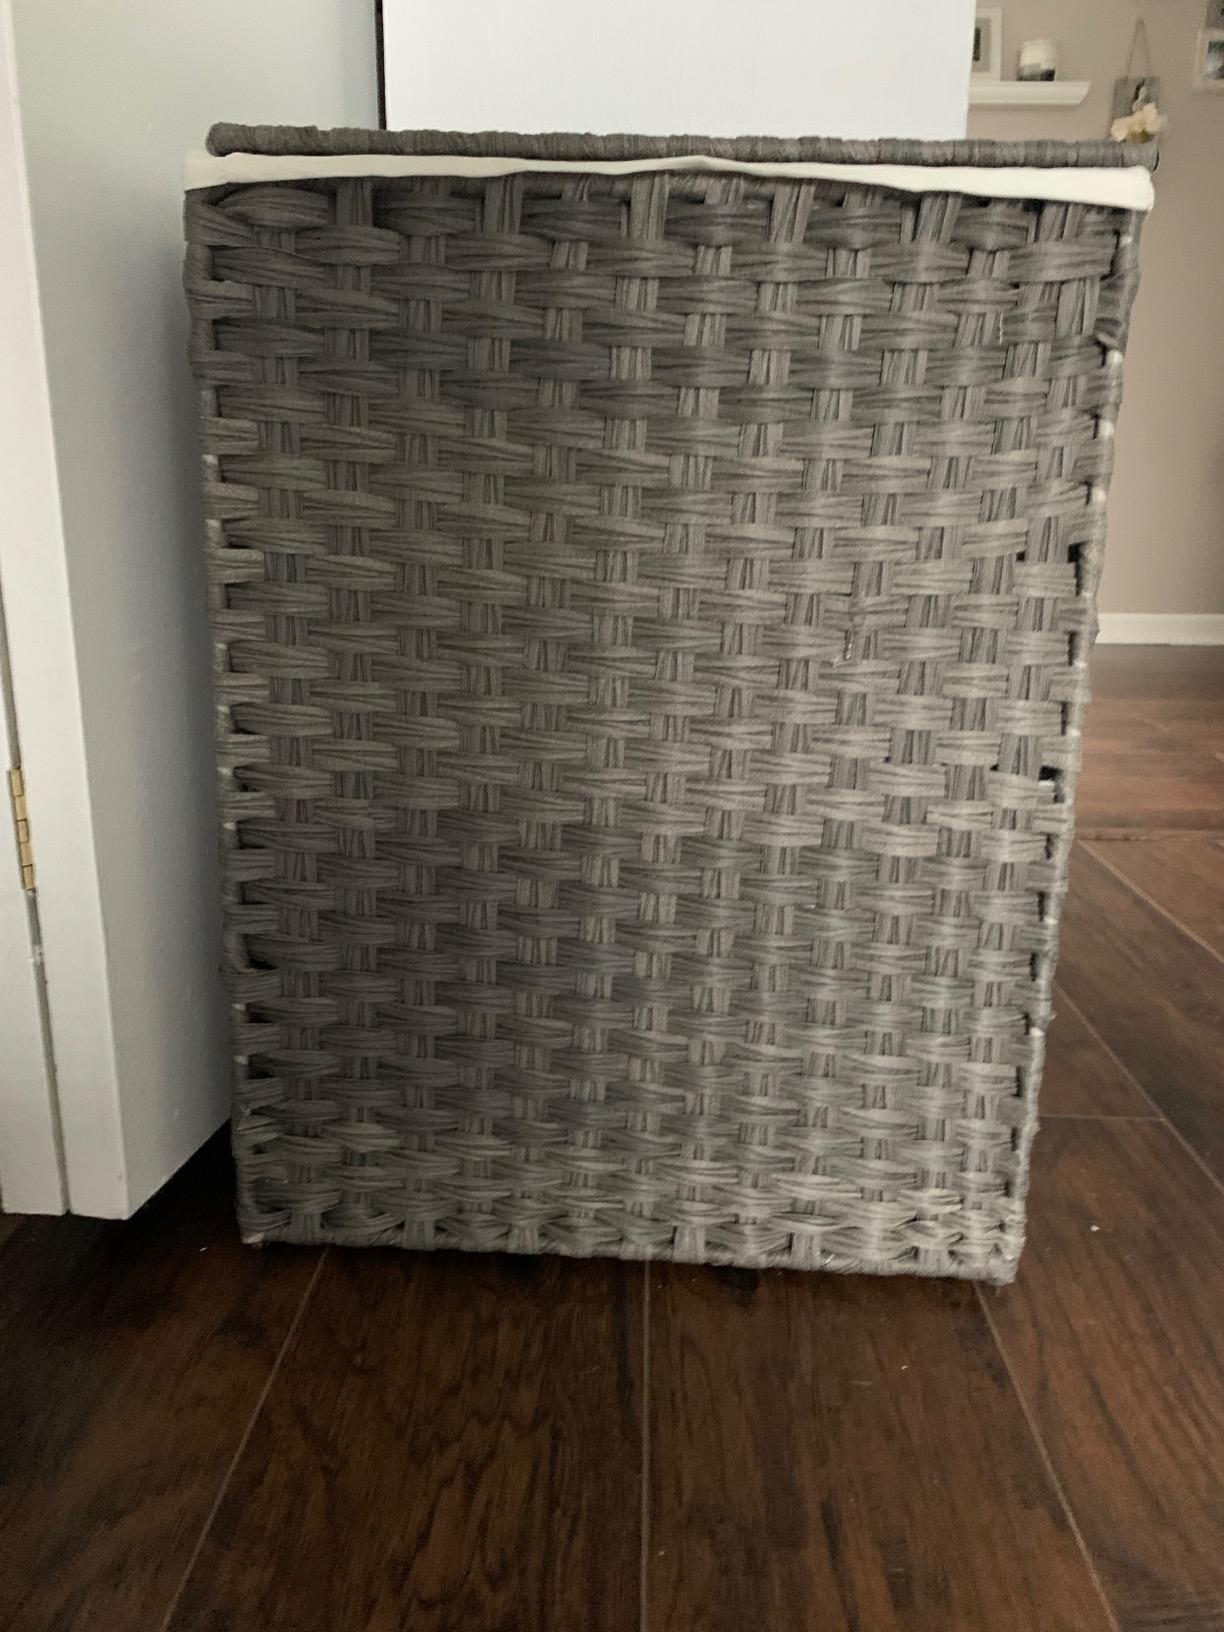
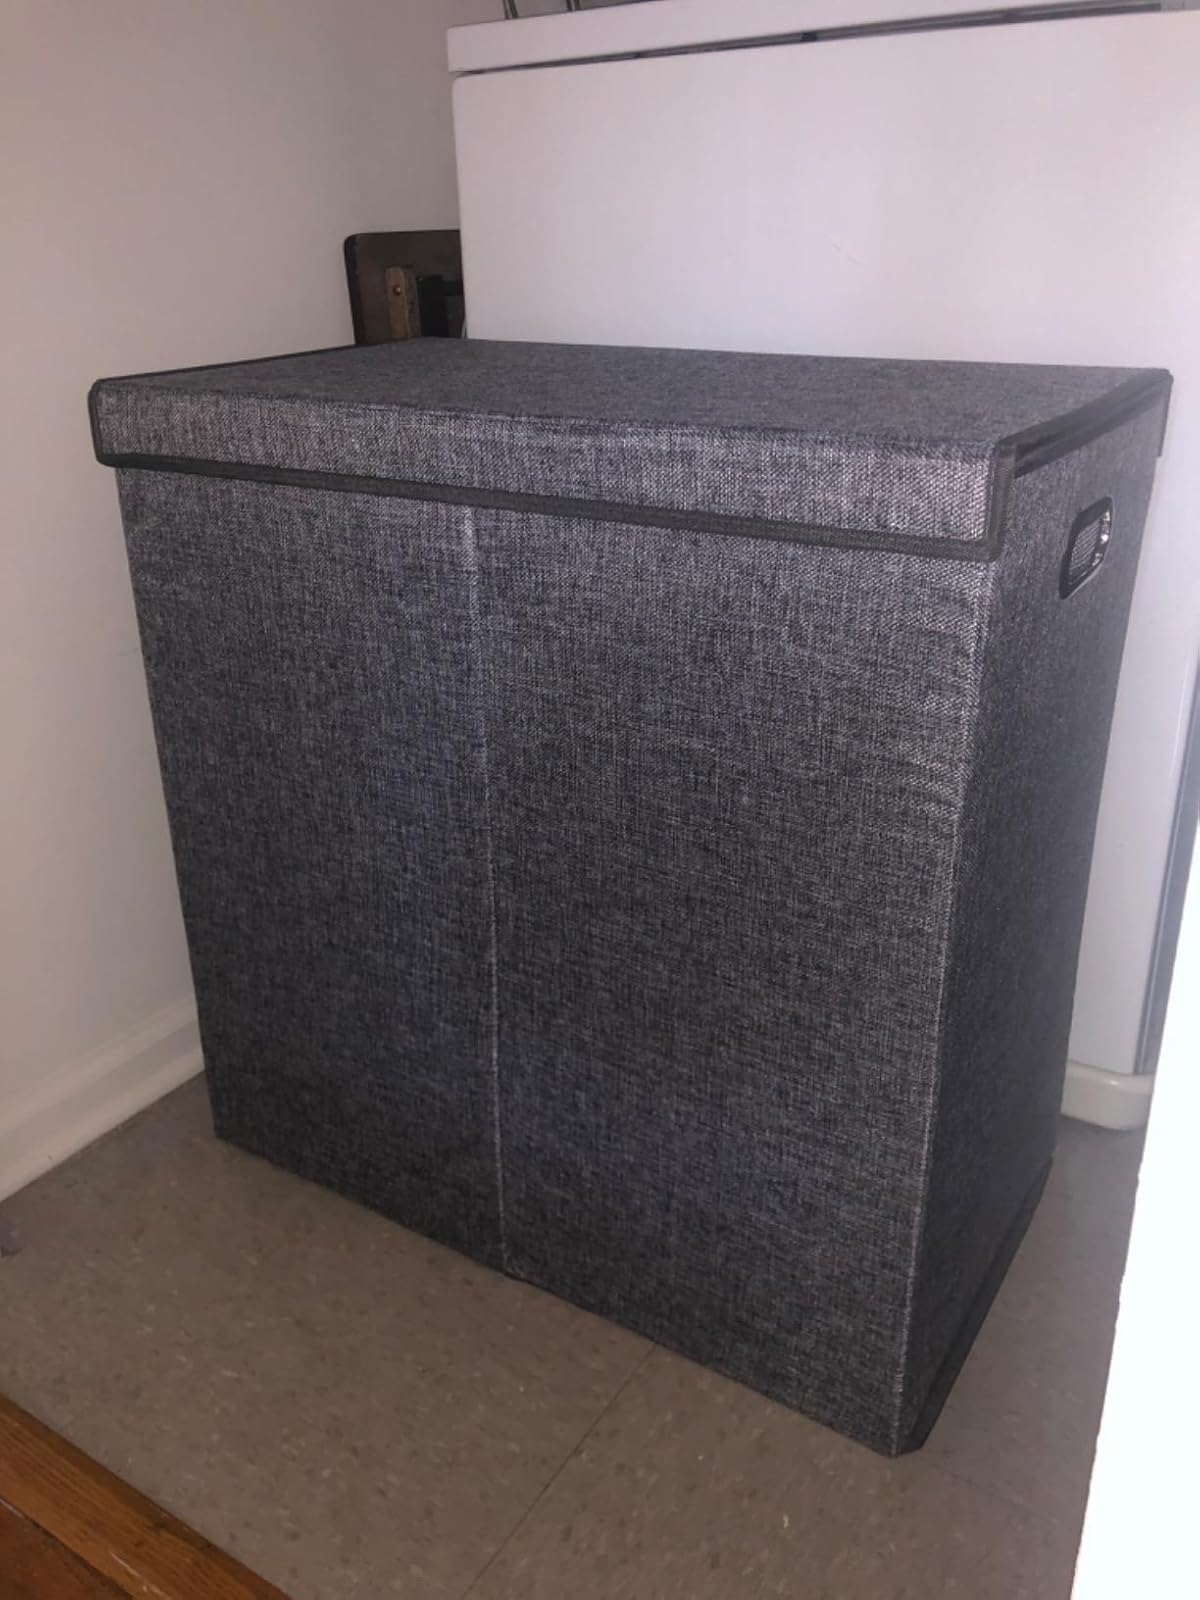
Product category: items_hamper
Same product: no